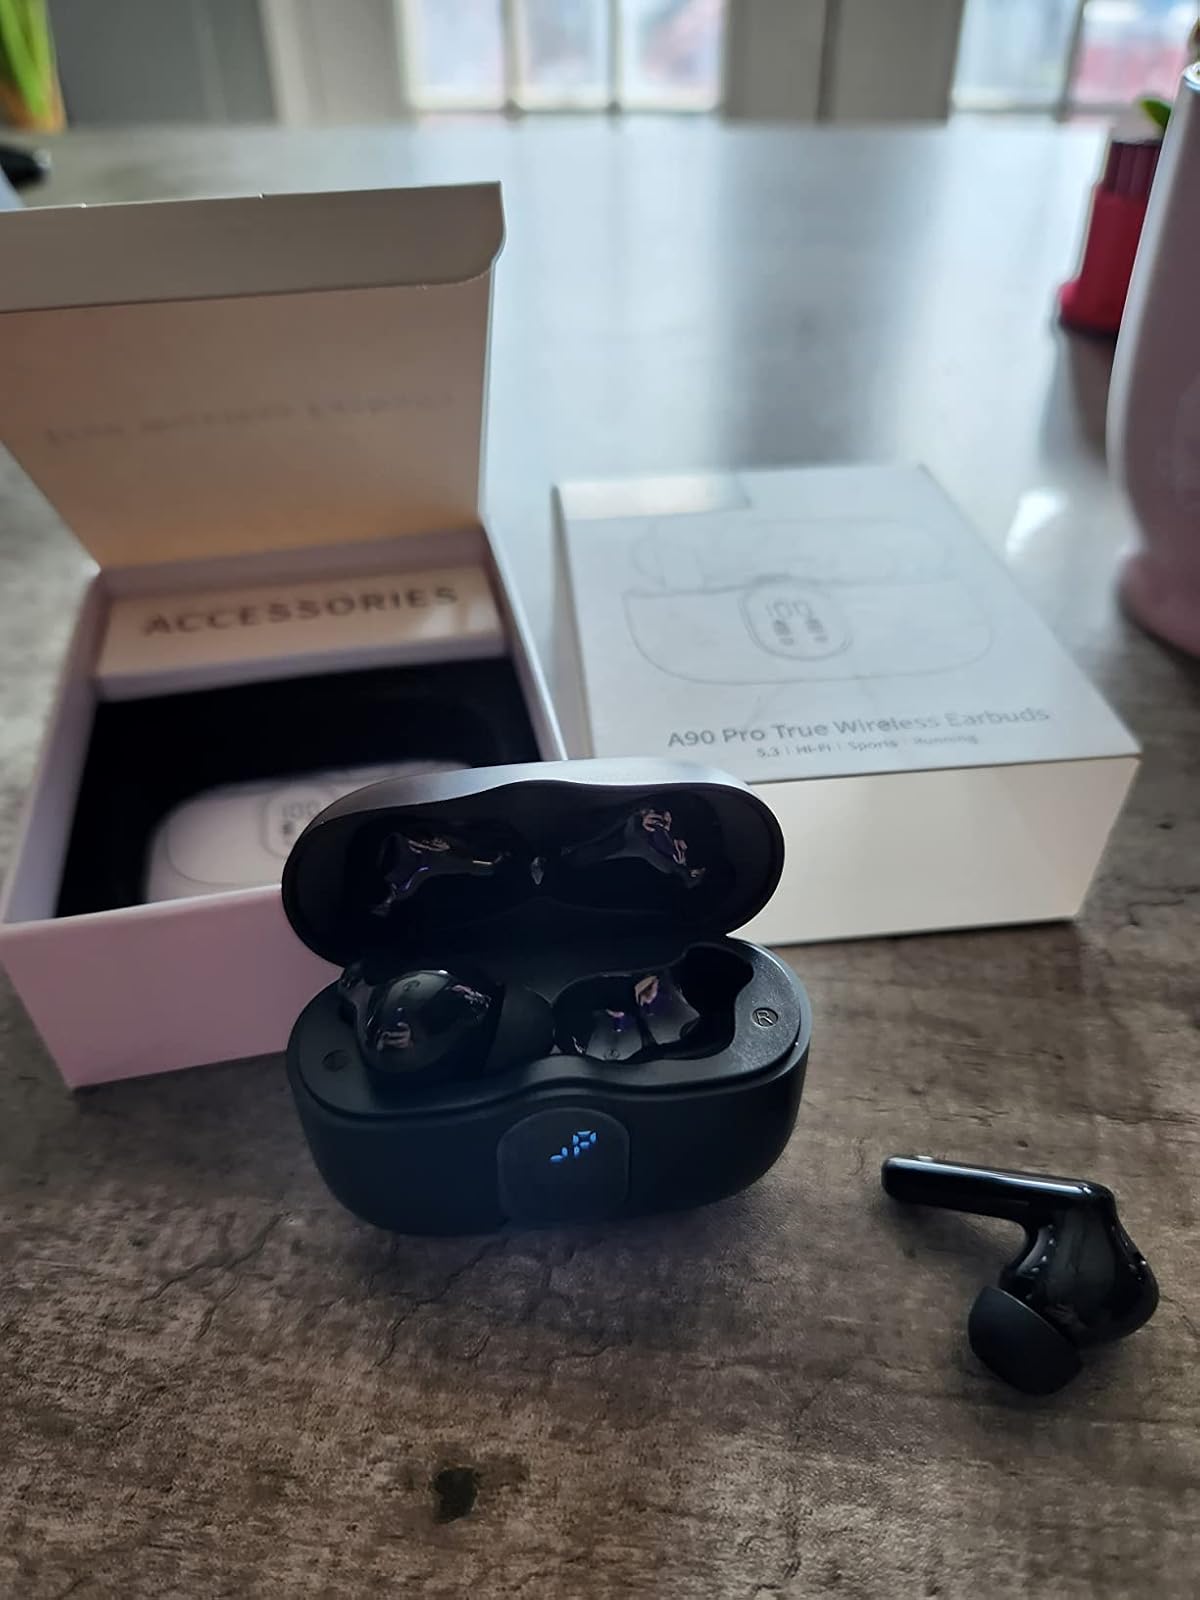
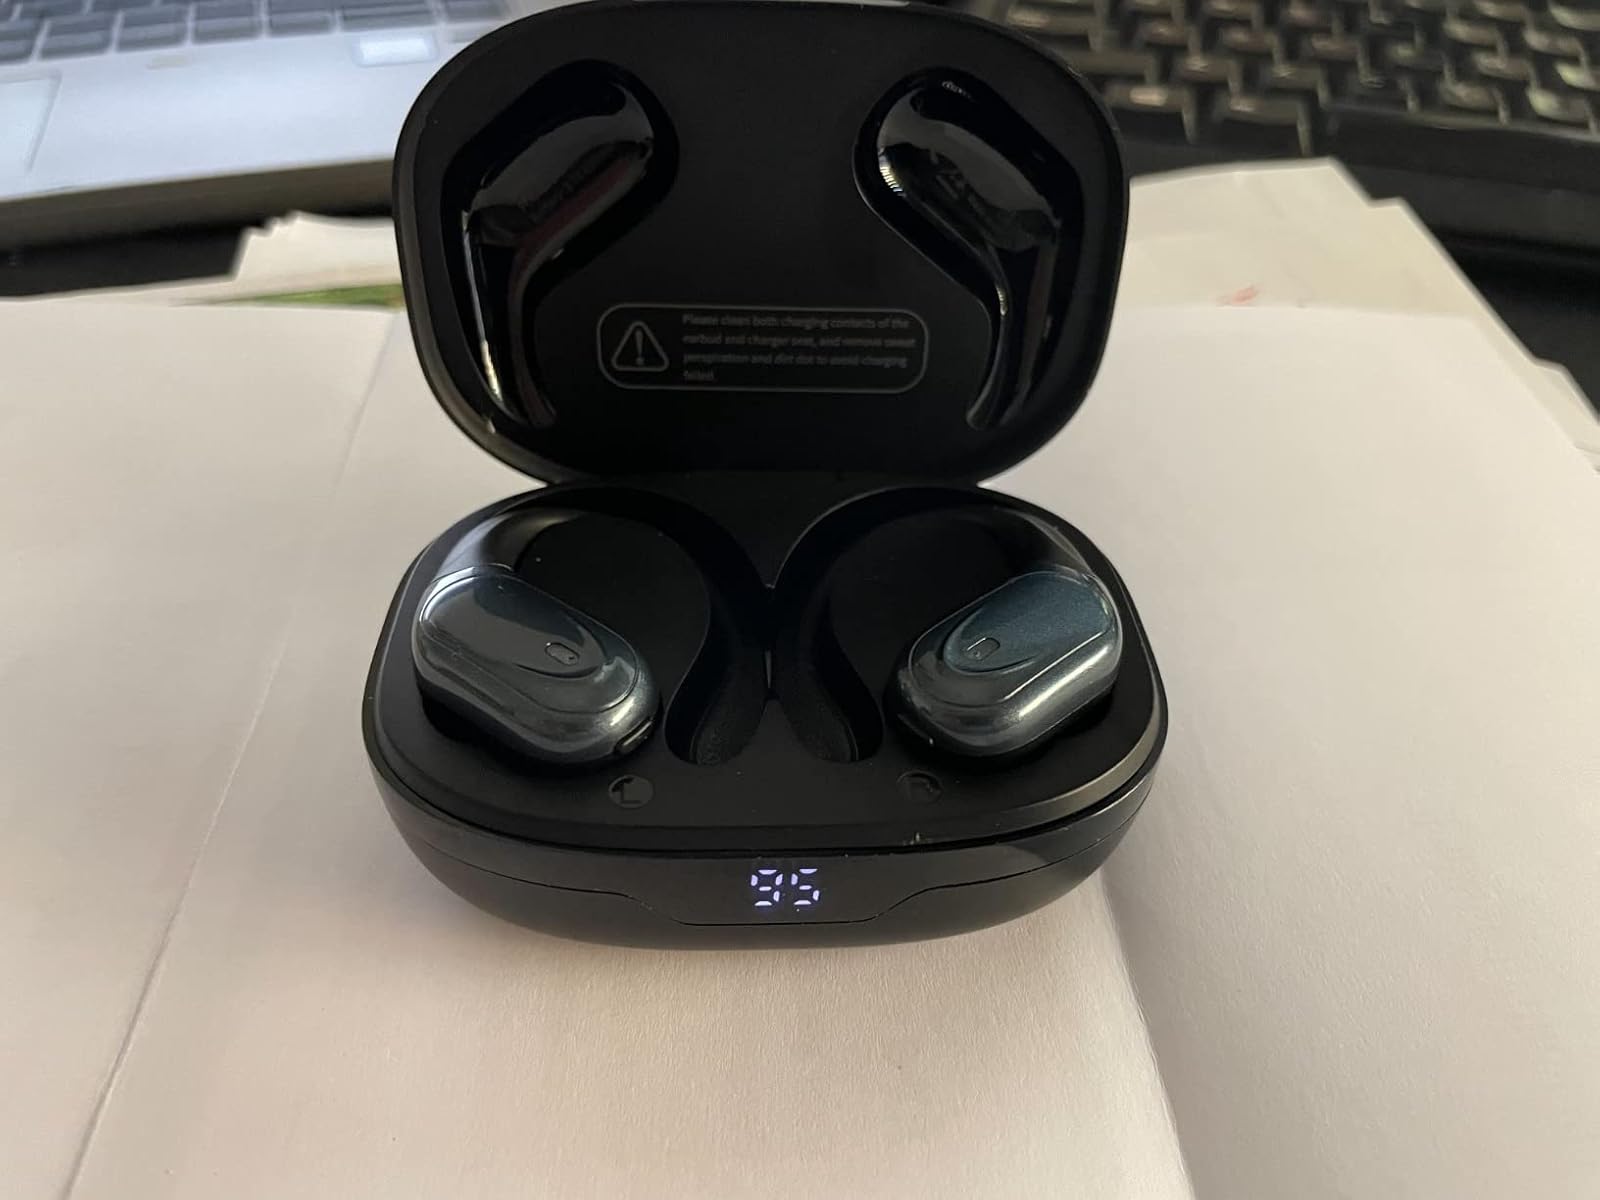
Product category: earbuds
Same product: no